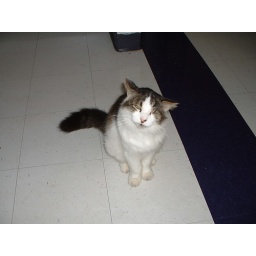
one eyed cat in the clock painting...r.i.p., billy, i love you too!